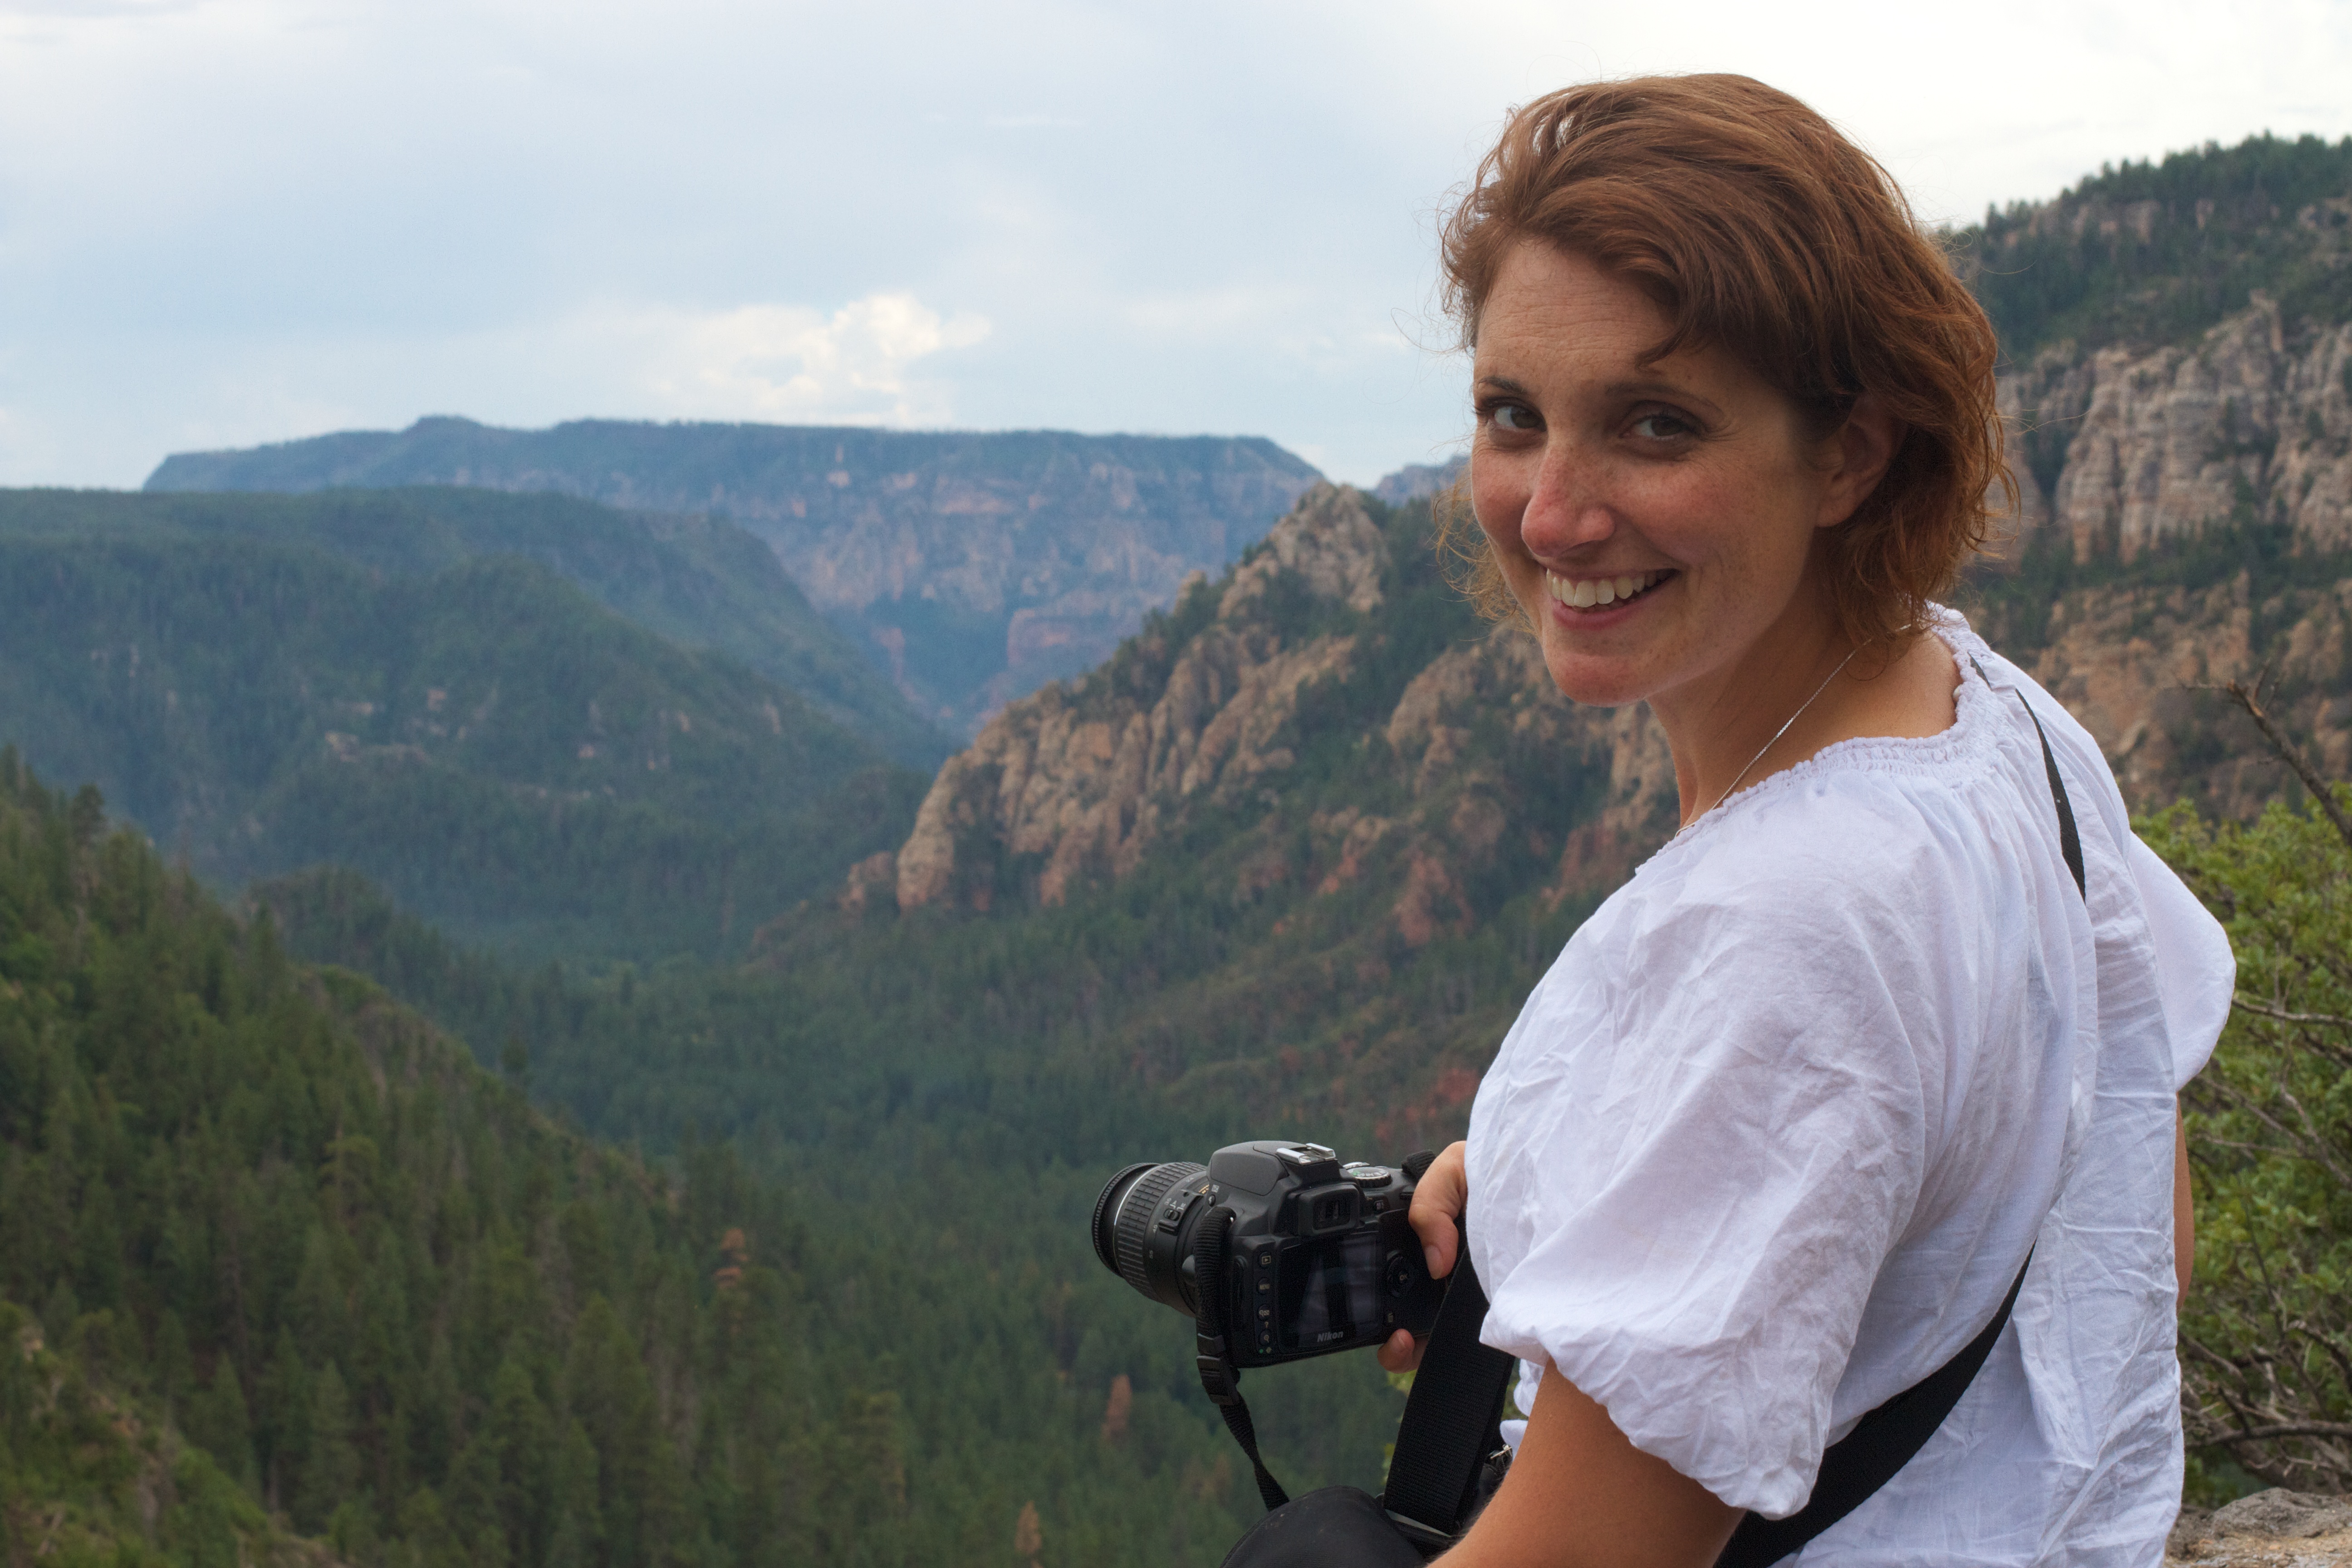
walking, mountain, hiking, adventure, mountain range, 2012366, giulia